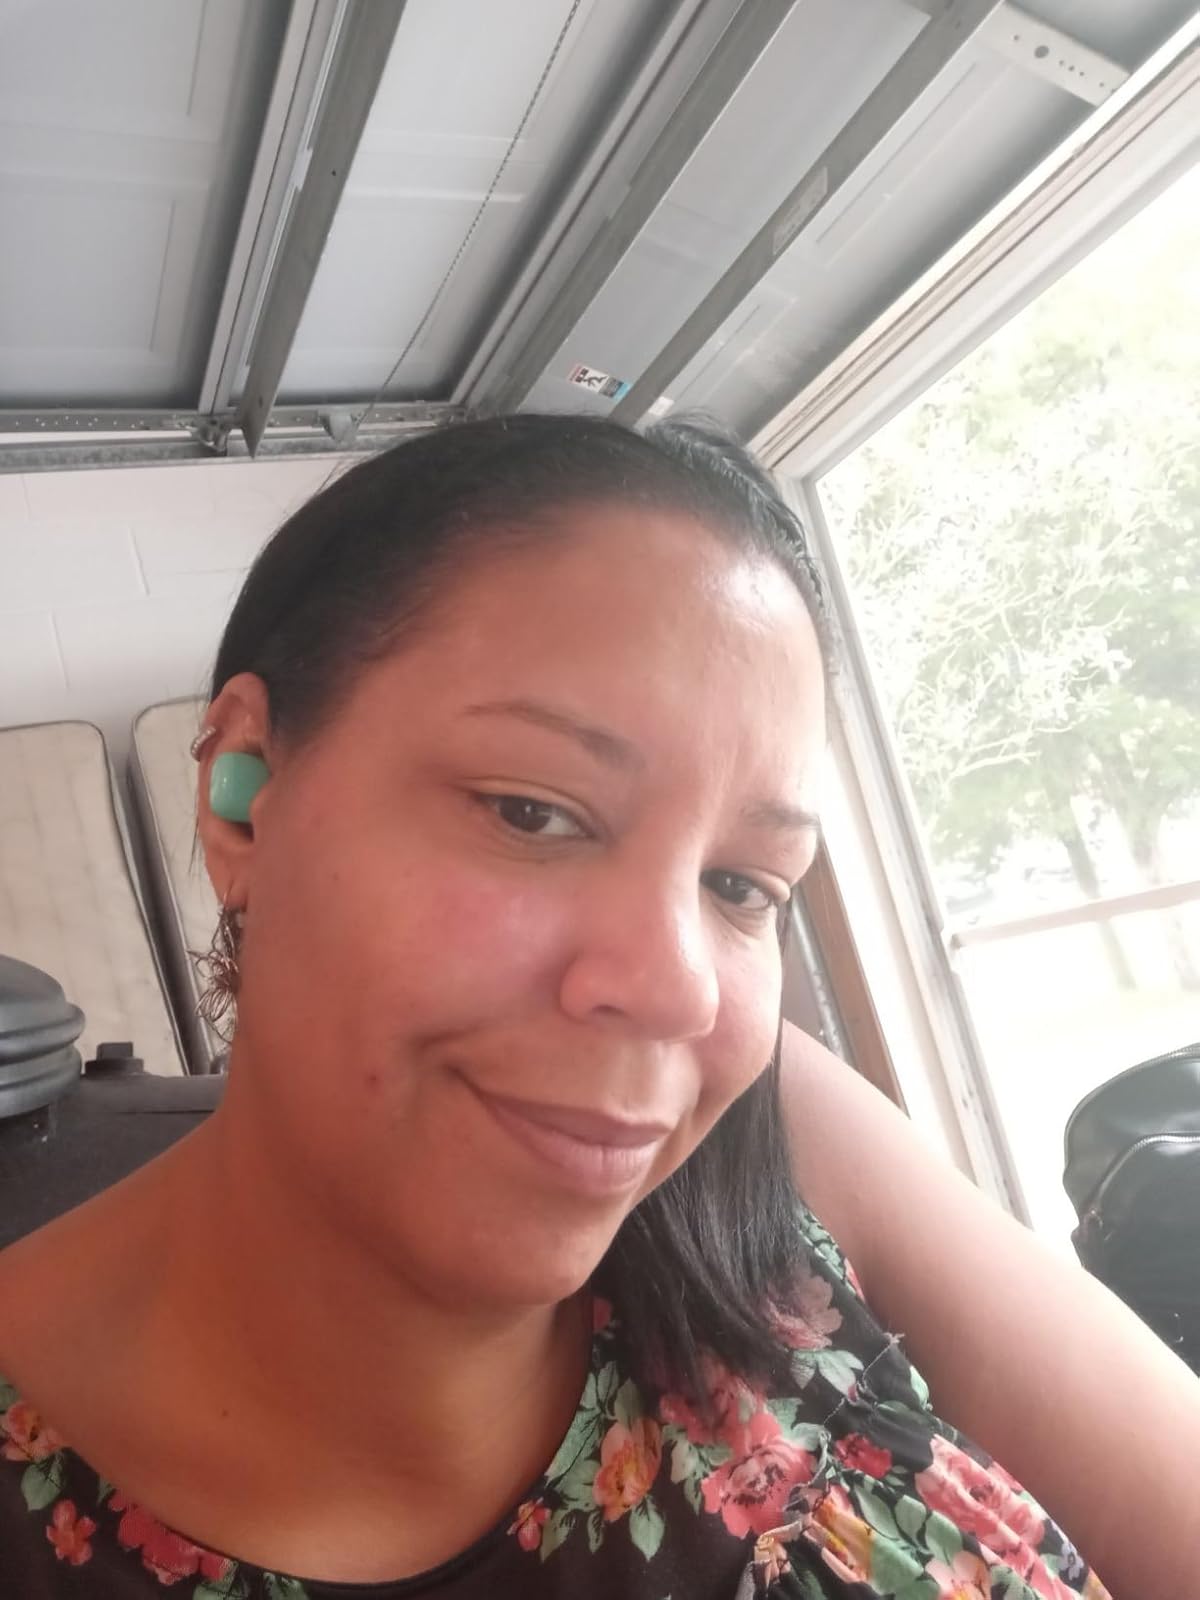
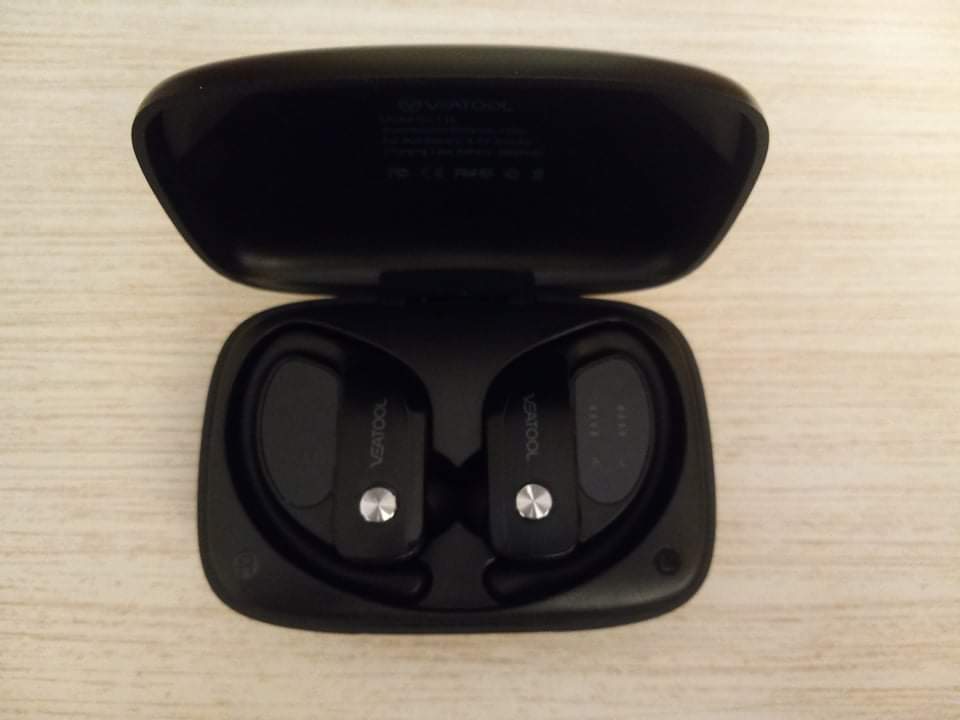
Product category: earbuds
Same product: no